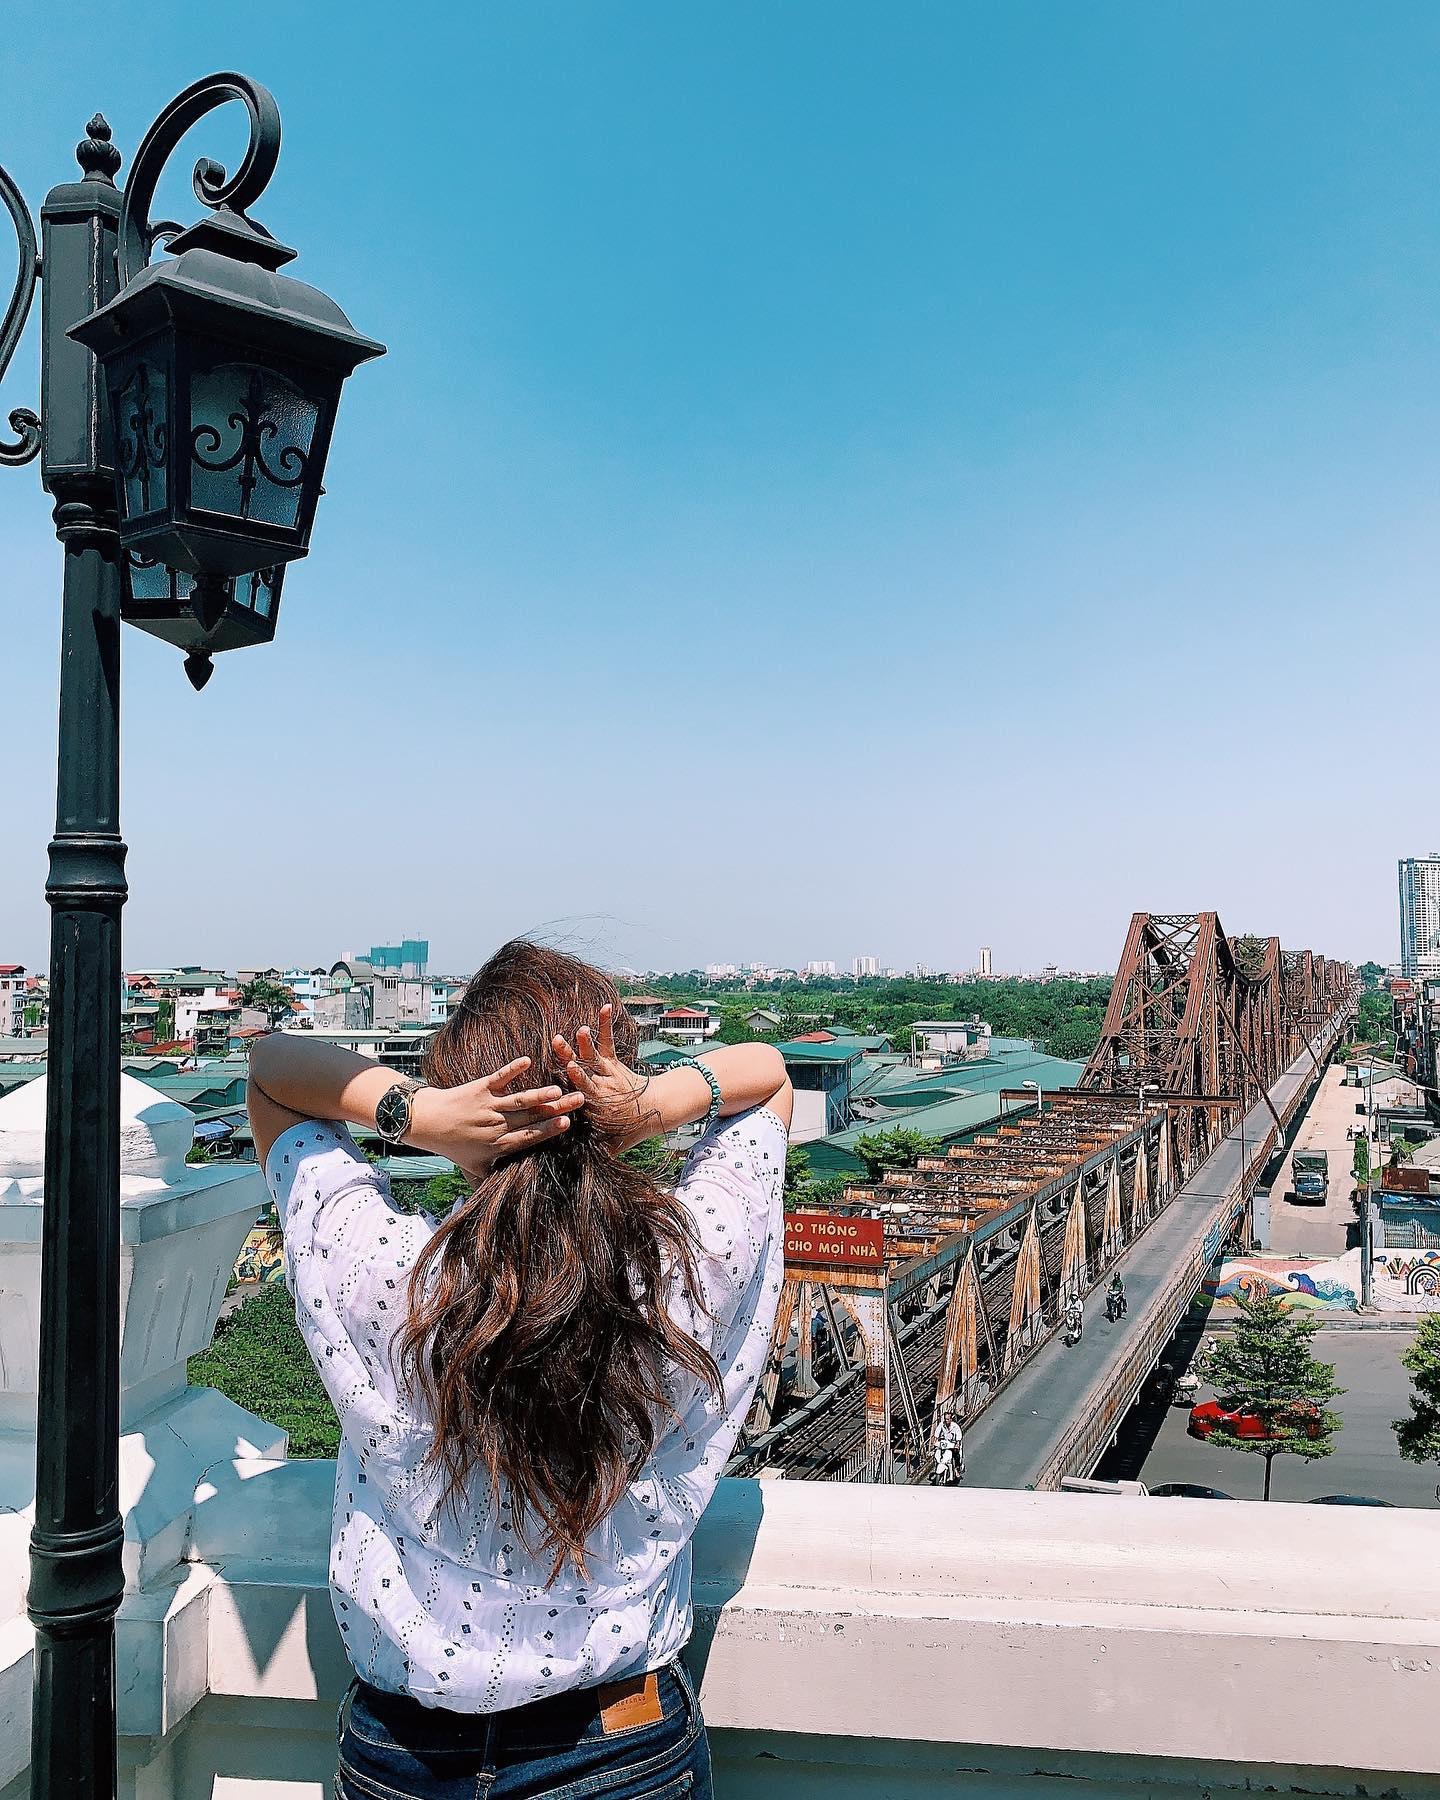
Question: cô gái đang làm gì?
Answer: cô gái đang dùng tay buộc tóc